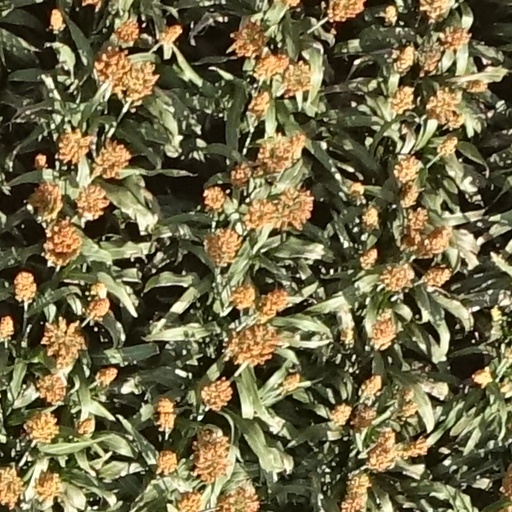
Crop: sorghum